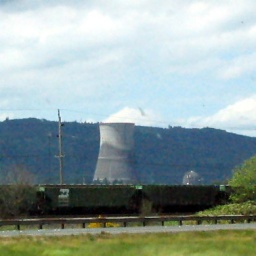
taken on saturday, may 20, the day before the former trojan power plant cooling tower was demolished by implosion.